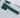
Number: 7